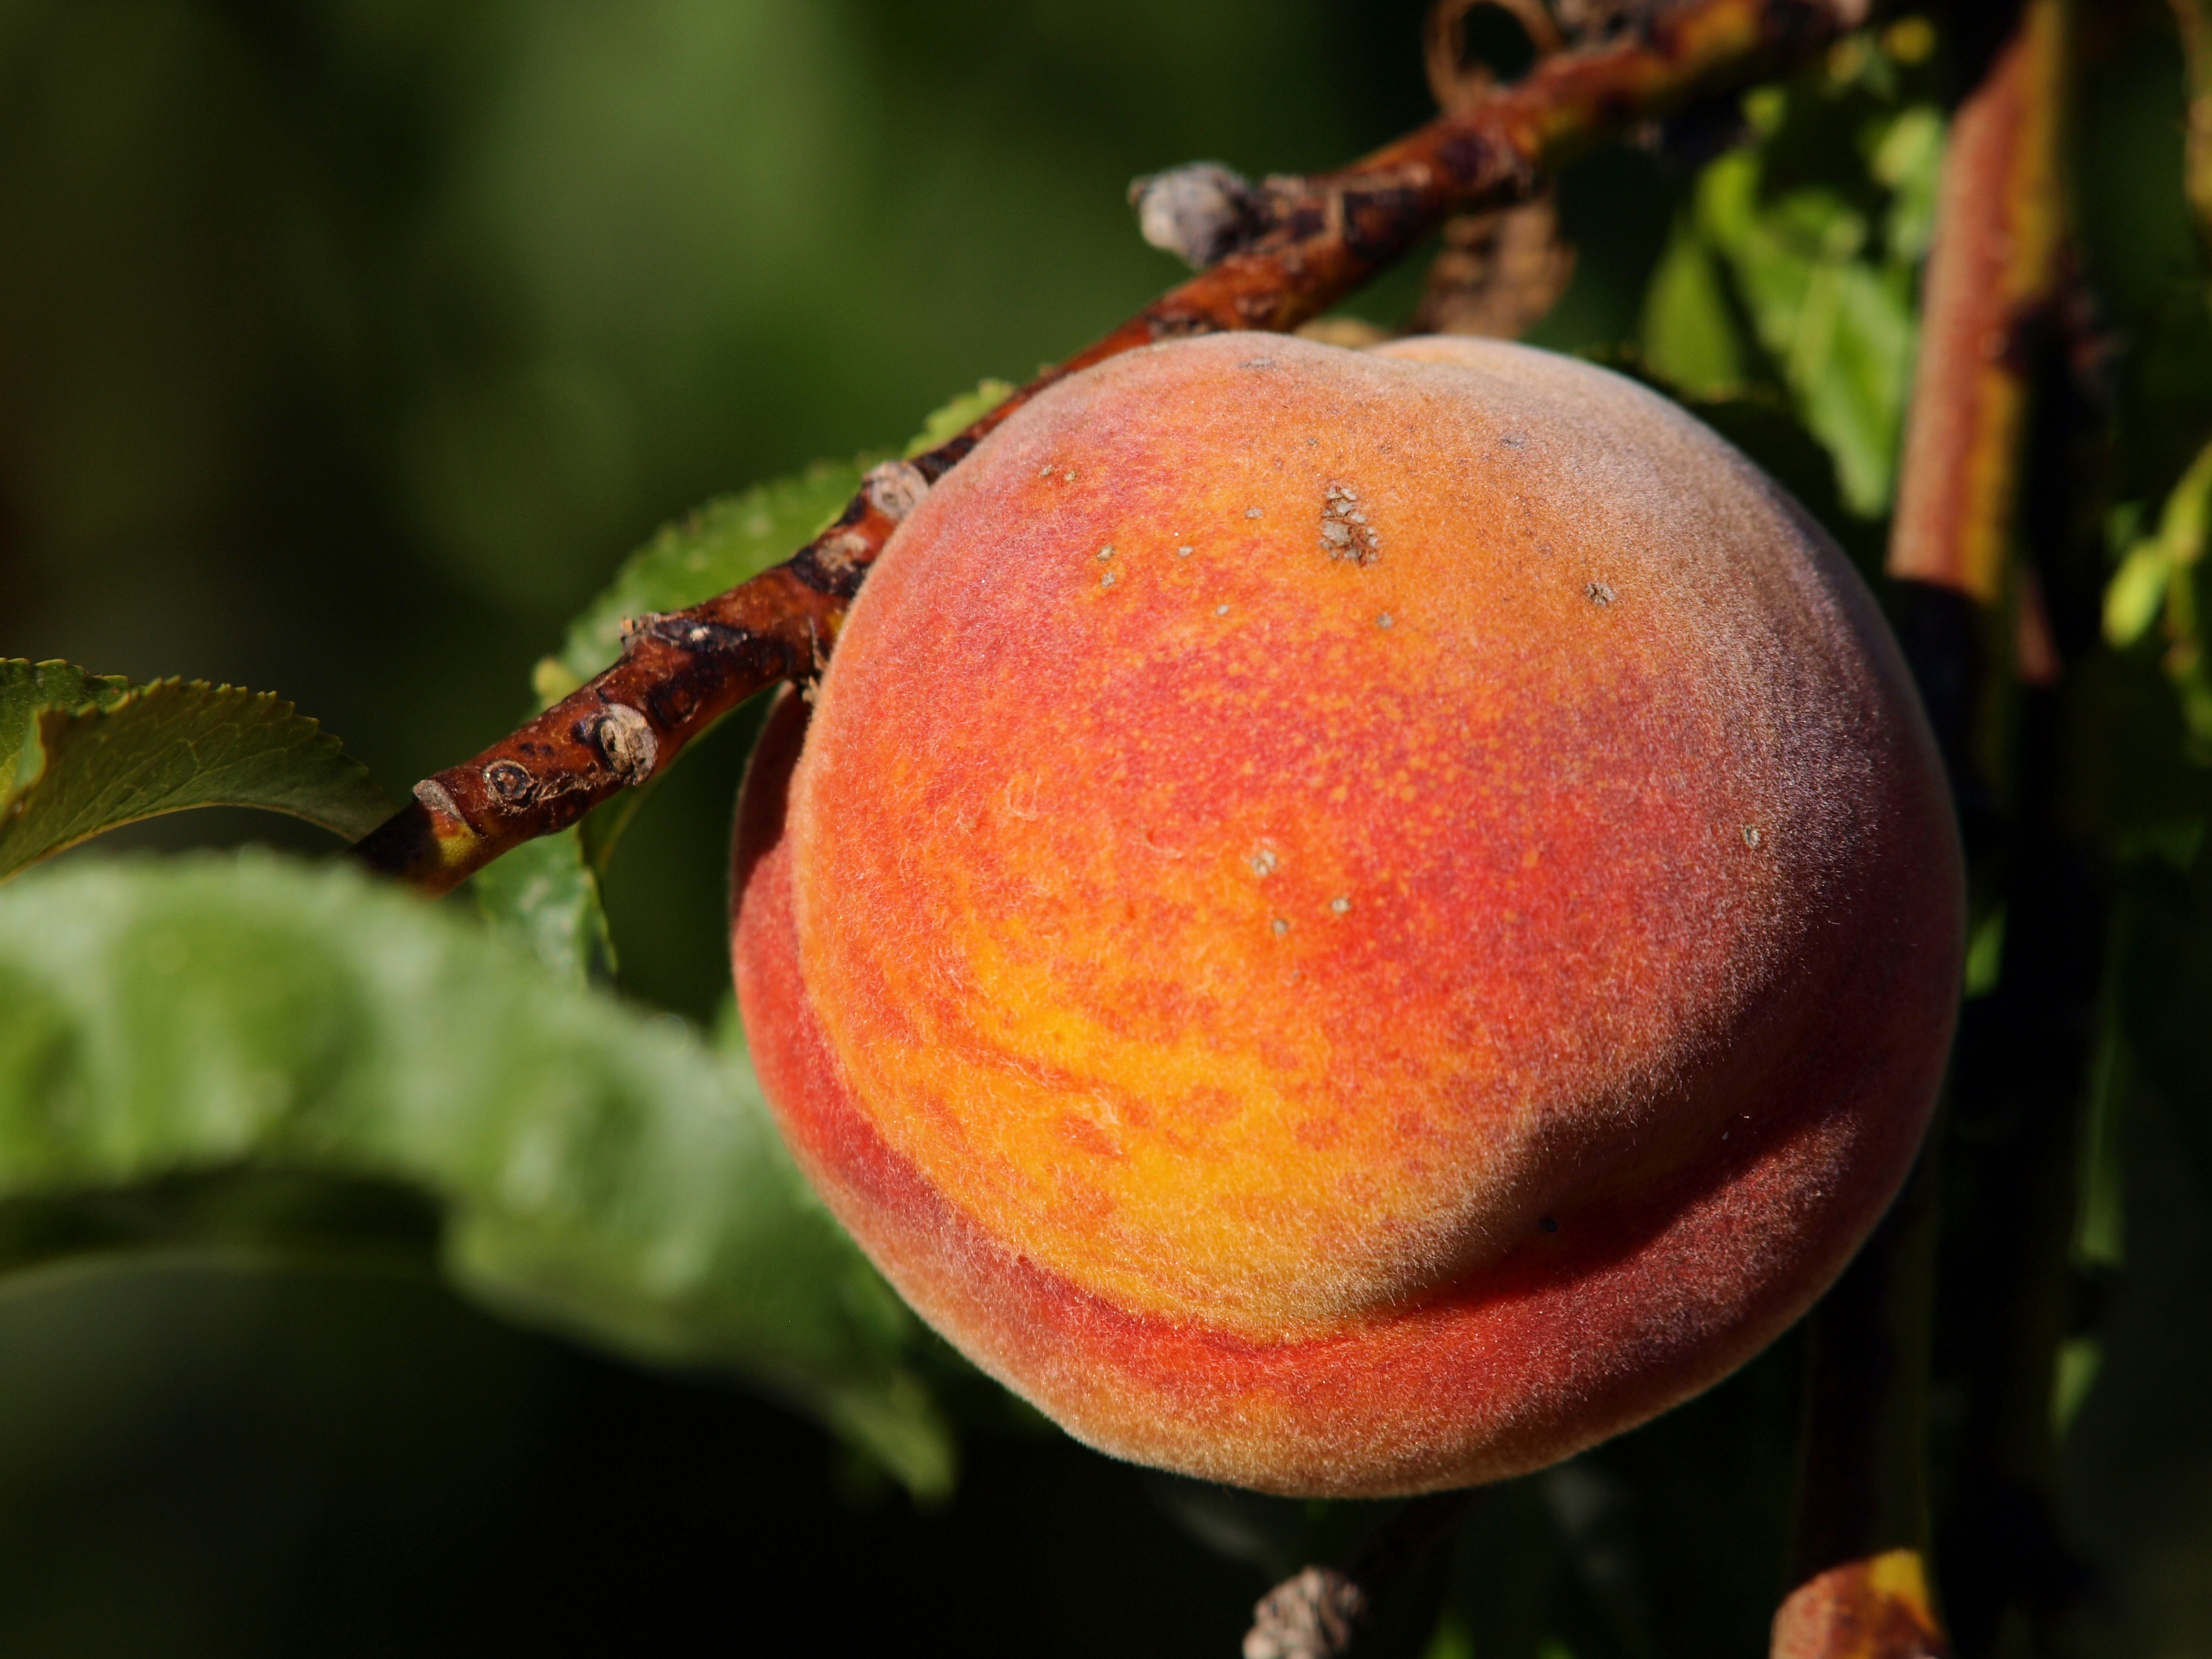
tree, branch, plant, fruit, leaf, flower, food, produce, flora, close up, power, peach, fruit tree, macro photography, flowering plant, rose family, land plant